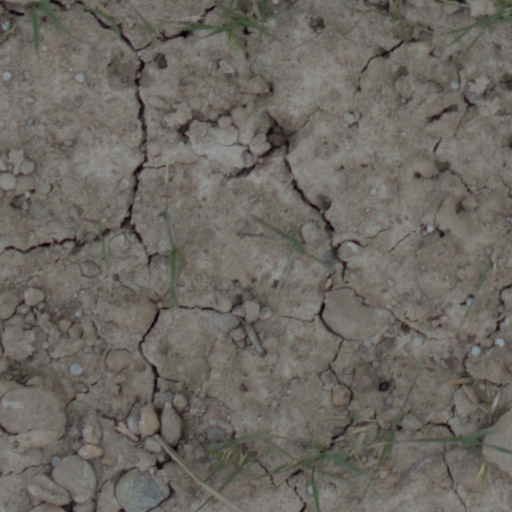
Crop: wheat